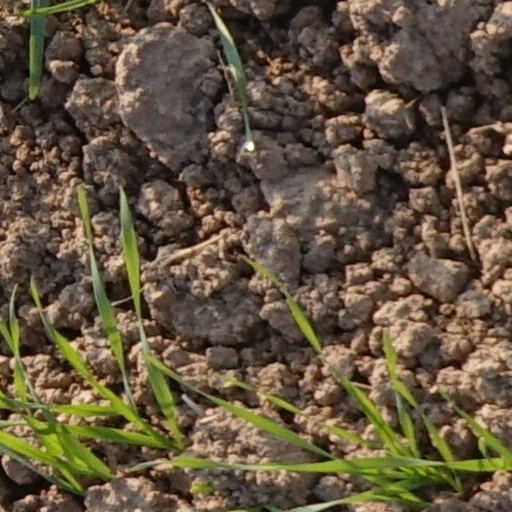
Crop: wheat